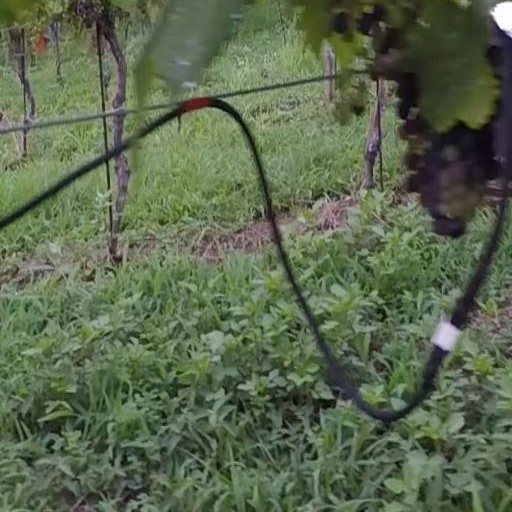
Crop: grape